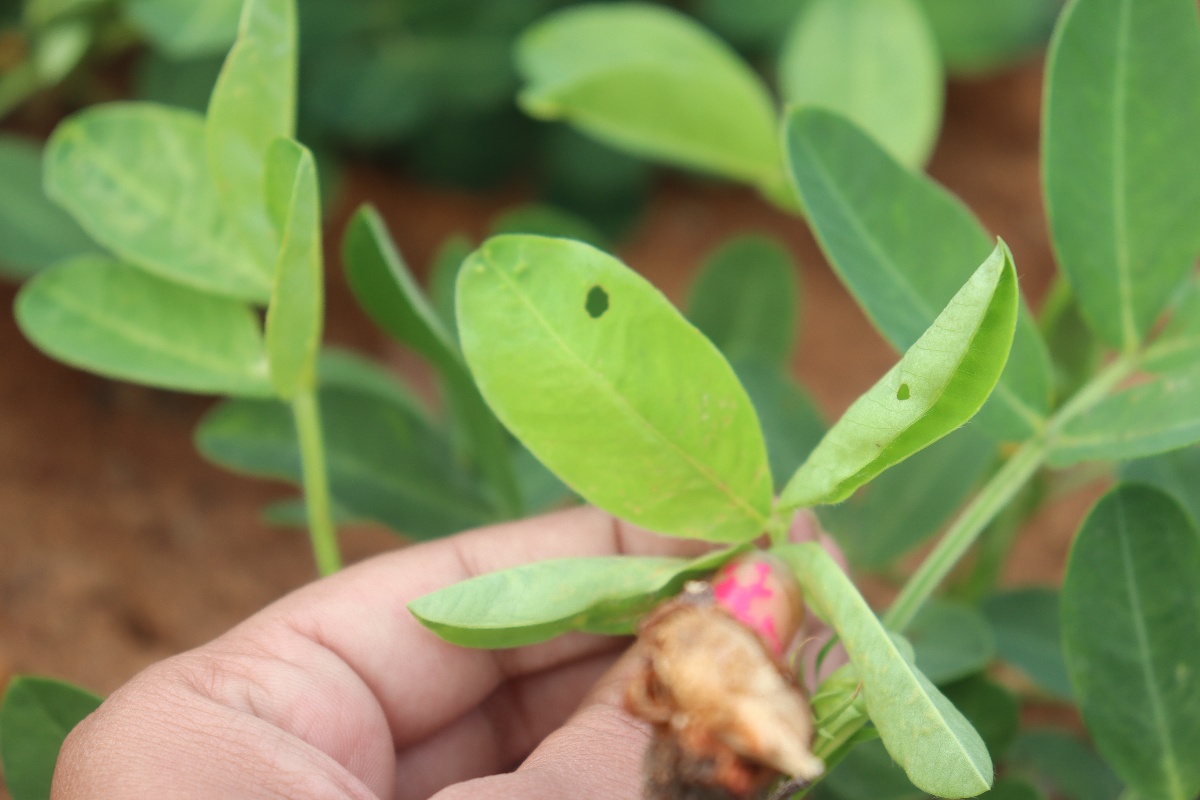
Label: healthy leaf